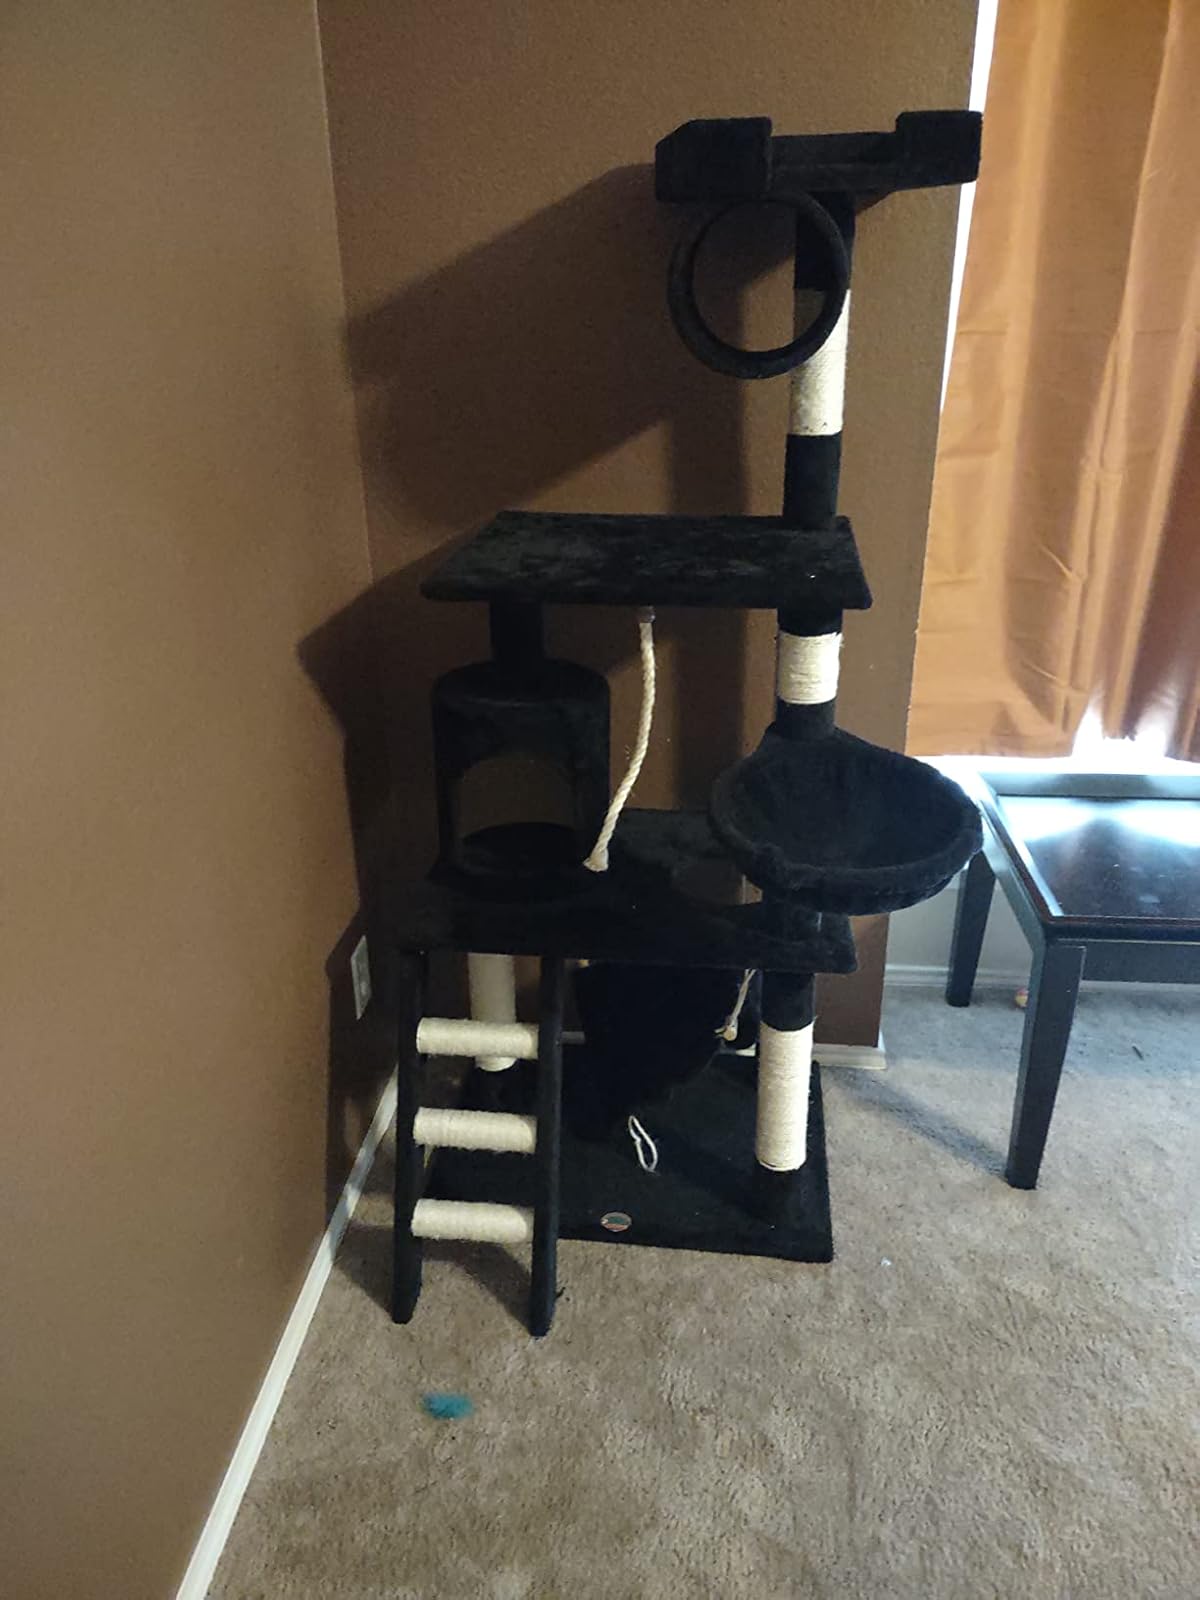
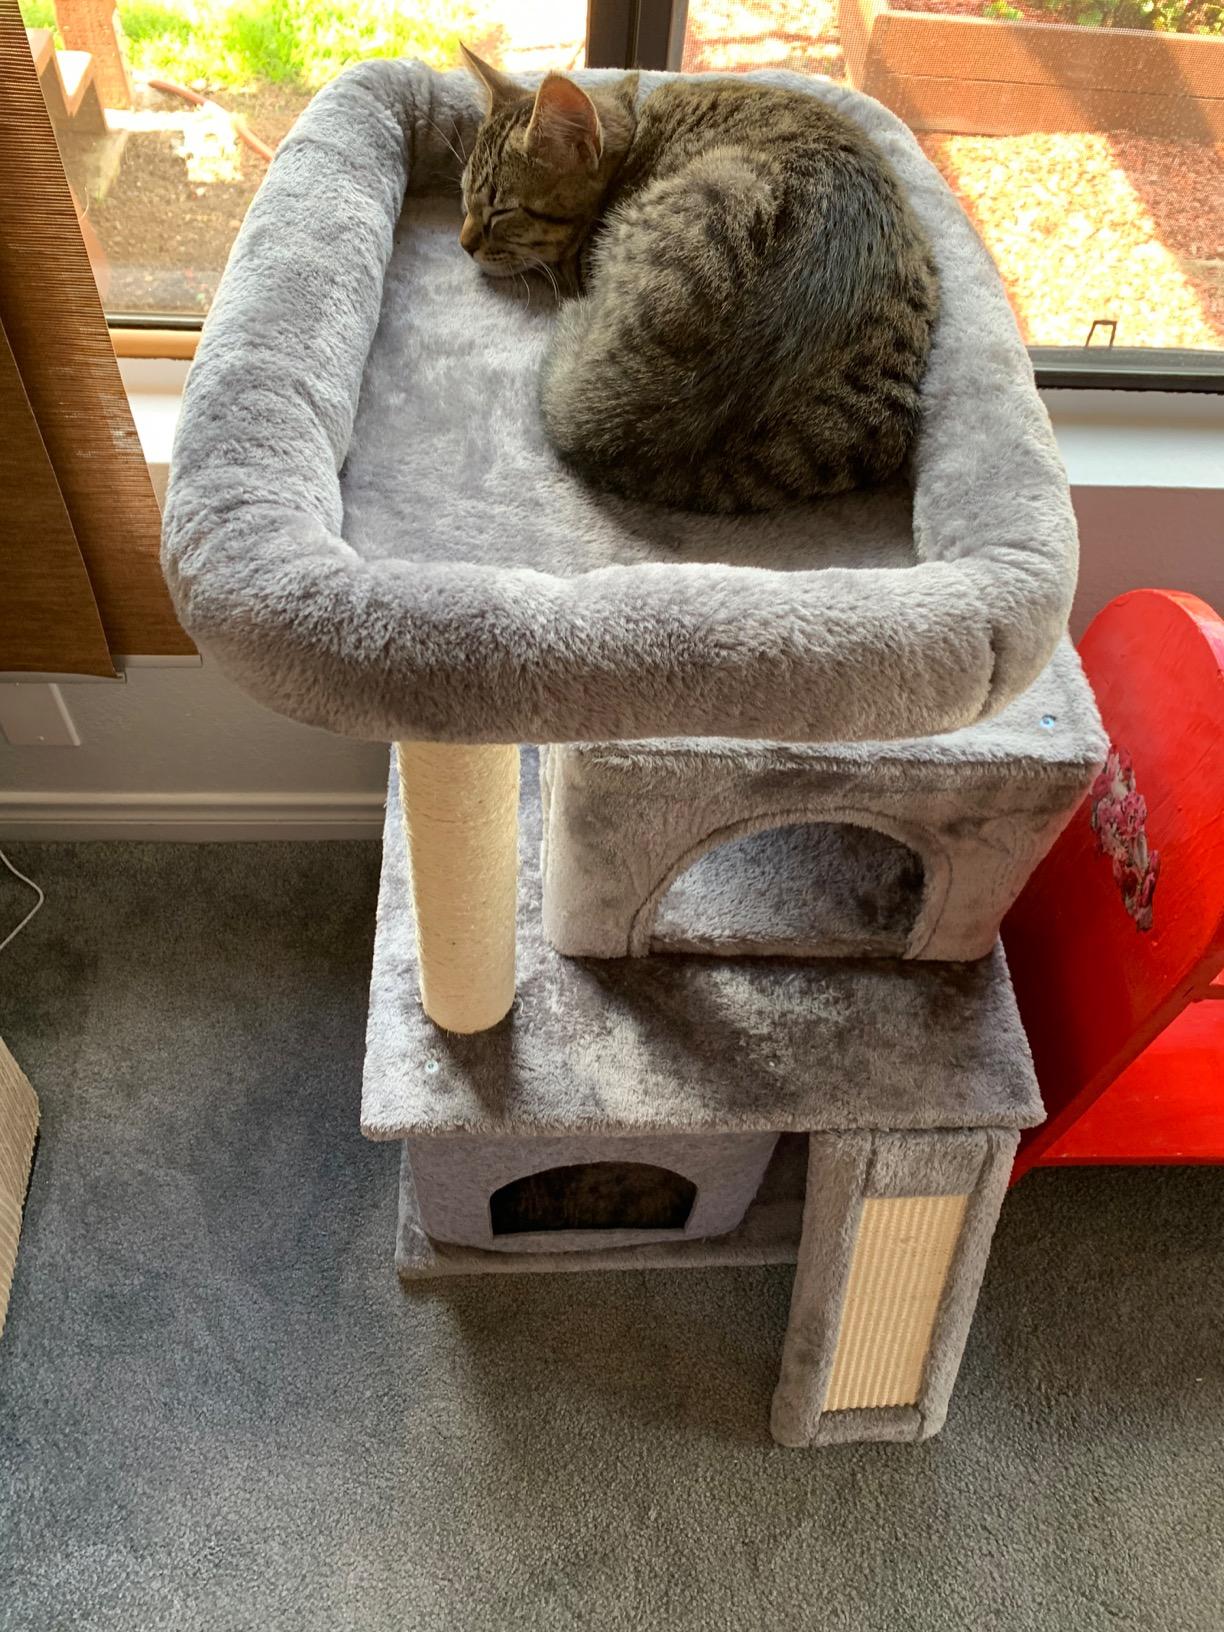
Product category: items_cat tree
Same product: no